Great Cemetery

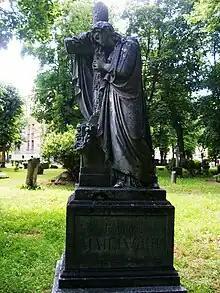
Grave stone of Baltic-German Mailinger family

Interments include a significant number of Baltic German and Latvian graves and family plots, including a restored crypt built in 1777 and the graves of Krišjānis Barons and Krišjānis Valdemārs, have survived the post-war destruction. However, many of these graves are in an abandoned or neglected condition.